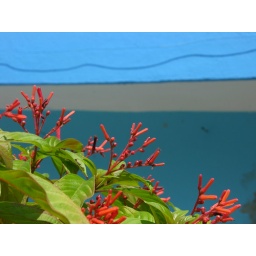
red flowers against a blue wall in cozumel...